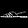
Label: Sandal